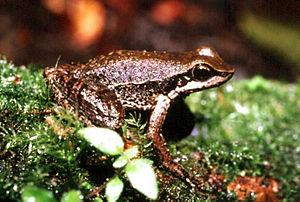
Hylodes phyllodes est une espèce d'amphibiens de la famille des Hylodidae.
Les Hylodidae sont une famille d'amphibiens. Elle a été créée en 1858 par Albert Charles Lewis Günther.